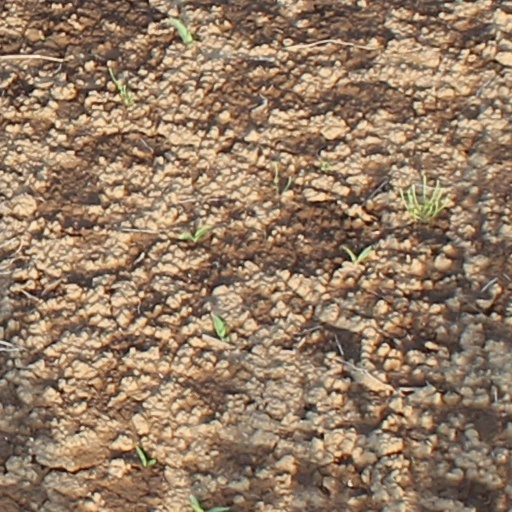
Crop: wheat